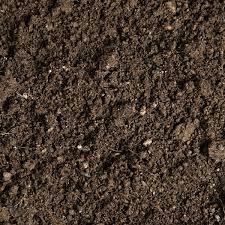
Soil type: Black Soil